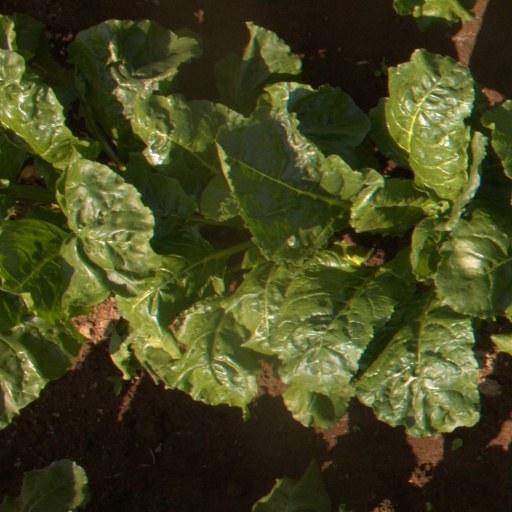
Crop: sugar beet